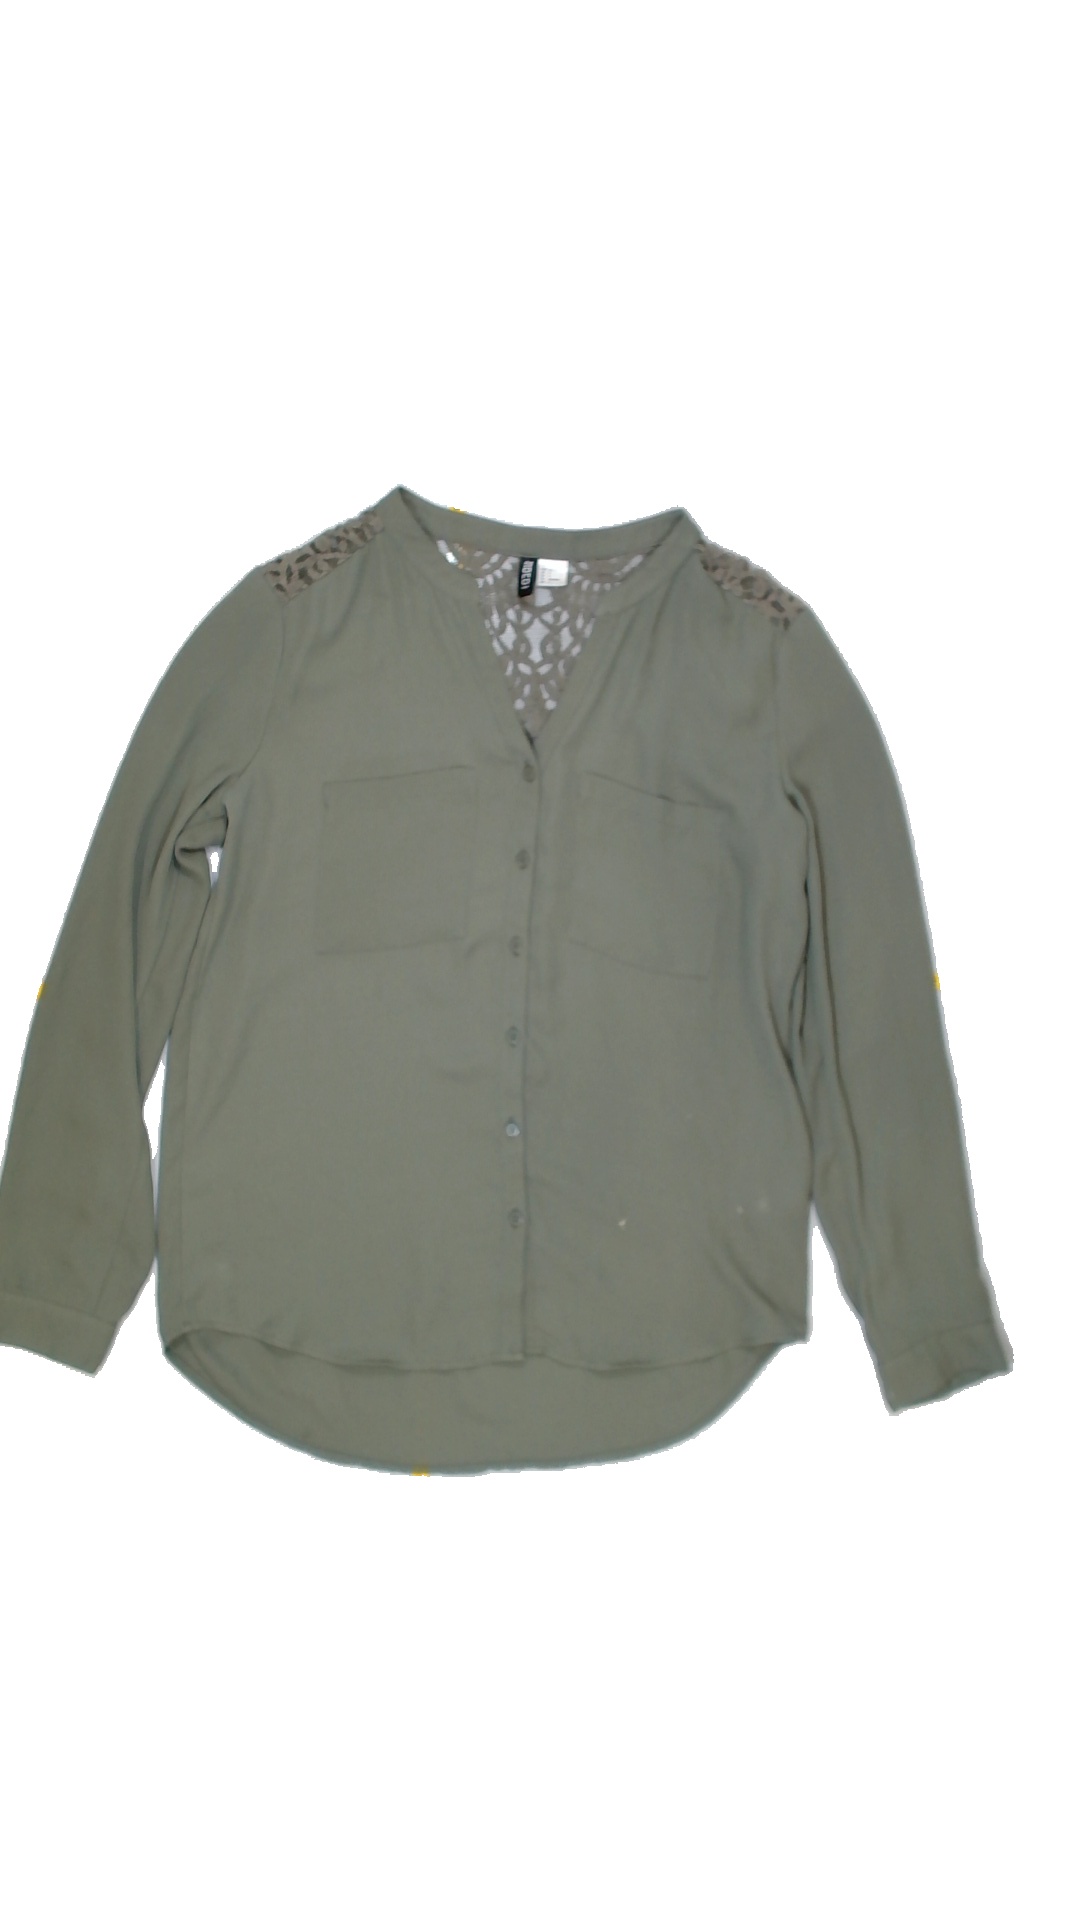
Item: Shirt (Ladies)
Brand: H&m
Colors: Green
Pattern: Lace
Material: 100%polyester
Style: No trend
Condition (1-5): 3
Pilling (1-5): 5
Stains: Yes
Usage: Export
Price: <50